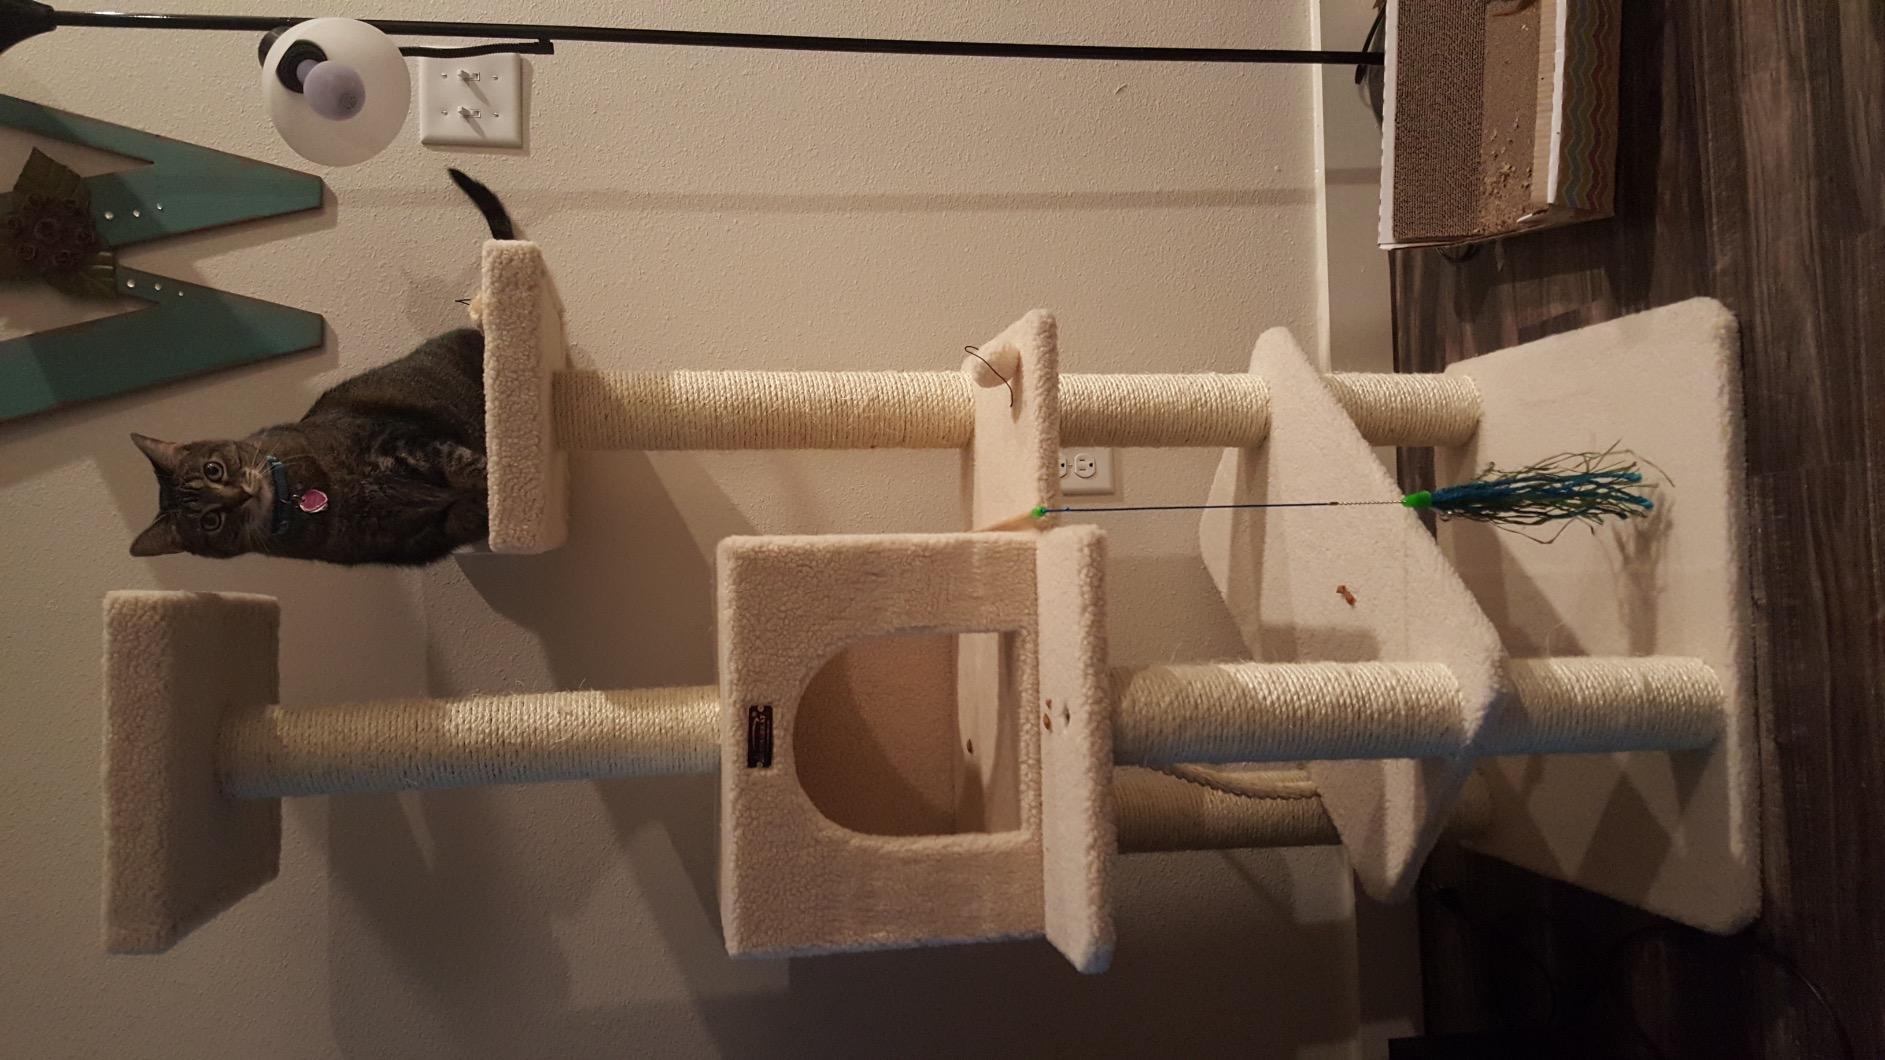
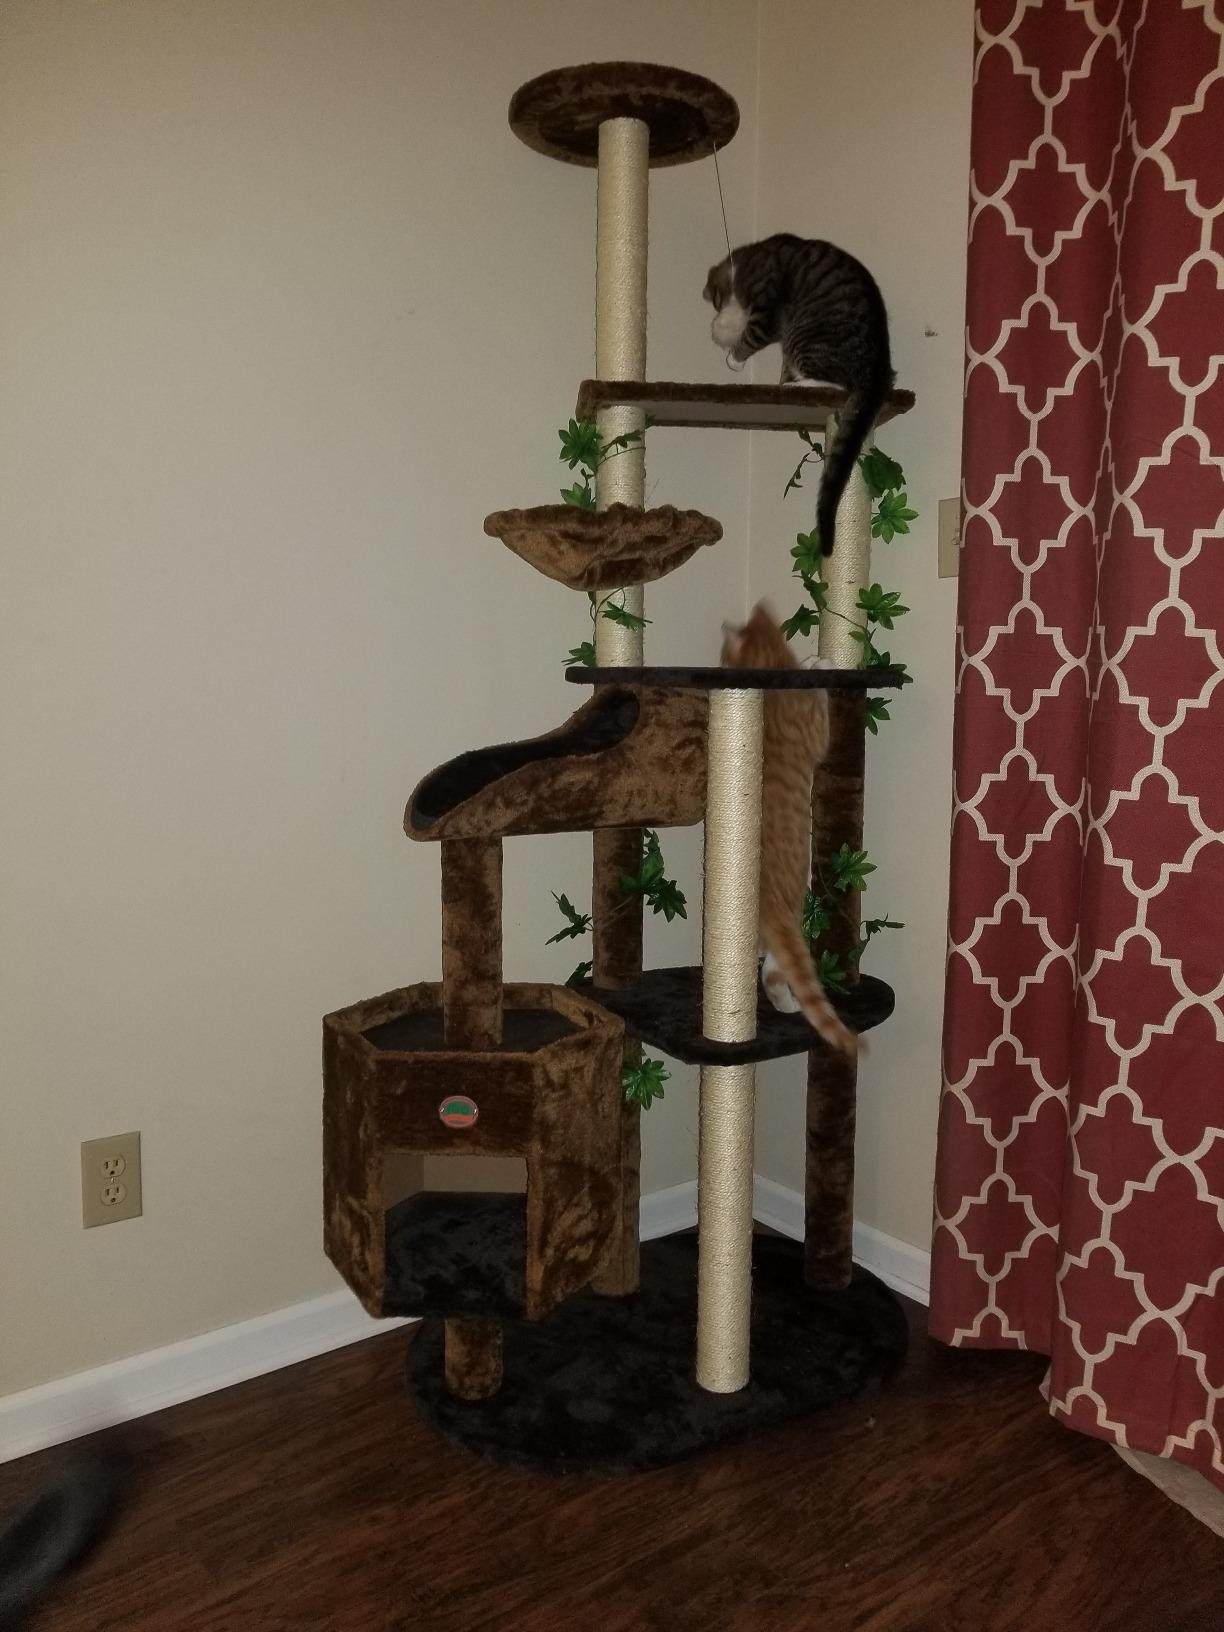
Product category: items_cat tree
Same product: no